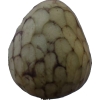
Label: cherimoya